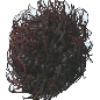
Label: rambutan